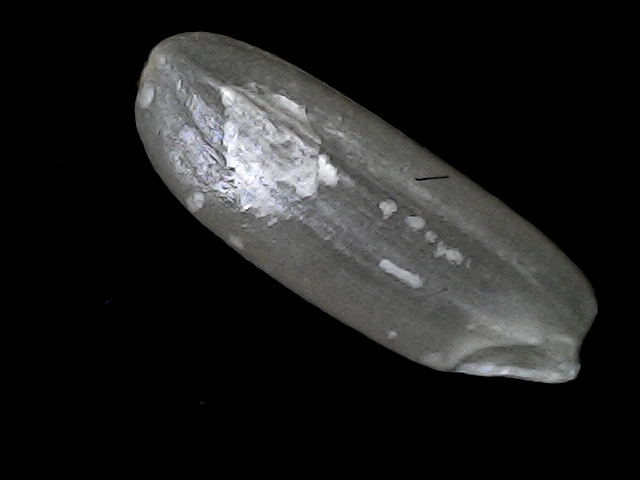
Rice variety: BD30